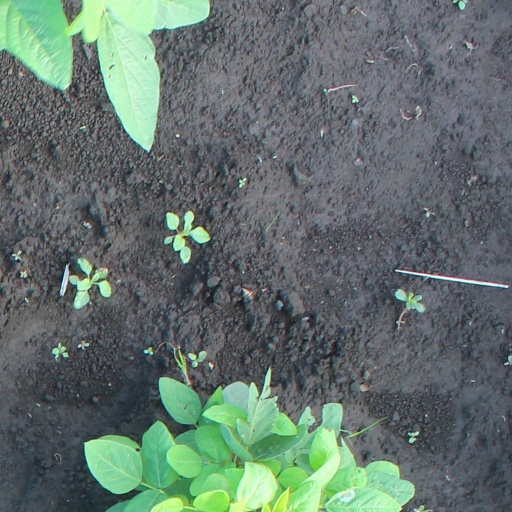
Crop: soybean